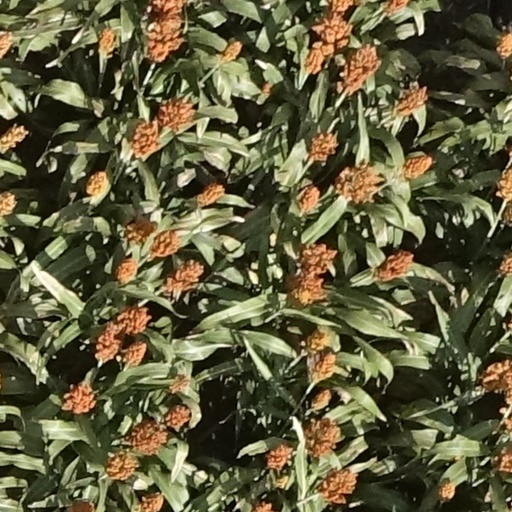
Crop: sorghum